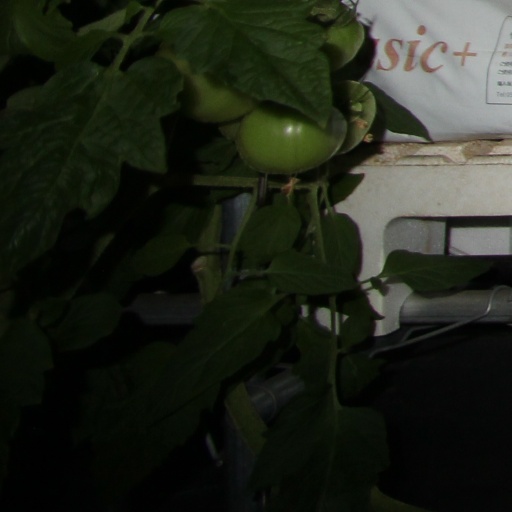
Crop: tomato